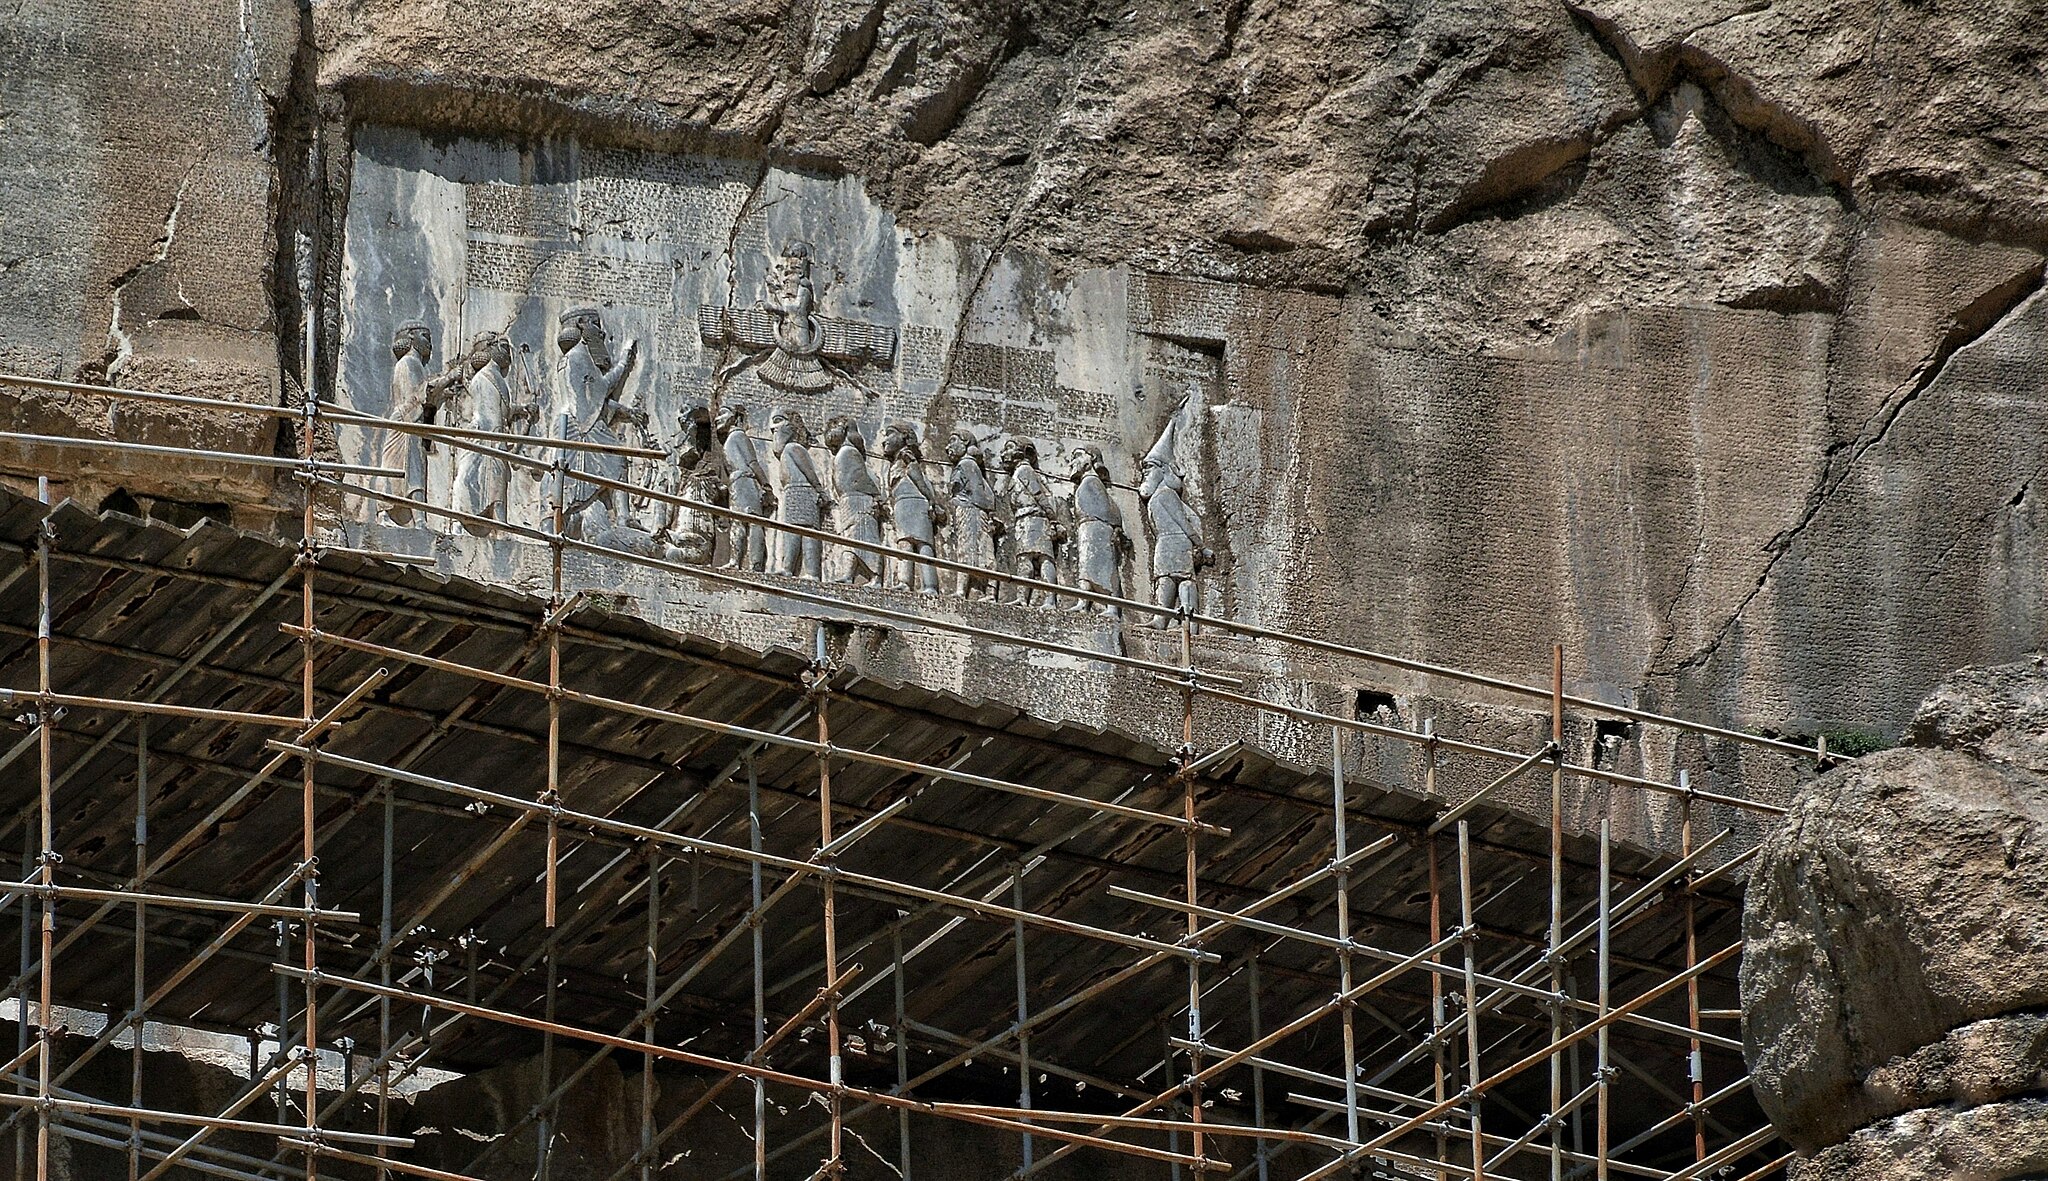
Title: هخامنش کتیبه
Date: 2019-10-06 11:06:36
Categories: Behistun Inscription, Images from Wiki Loves Monuments 2019, Self-published work, Cultural heritage monuments in Iran with known IDs, Uploaded via Campaign:wlm-ir, Images from Wiki Loves Monuments 2019 in Iran, Iran photographs taken on 2019-10-06, Images from Wiki Loves Monuments in Bisotun